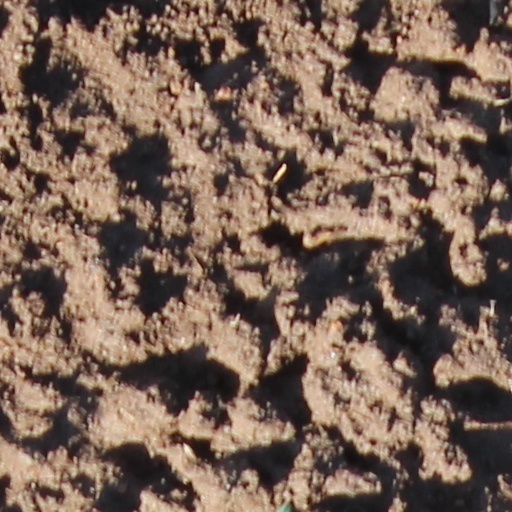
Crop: wheat